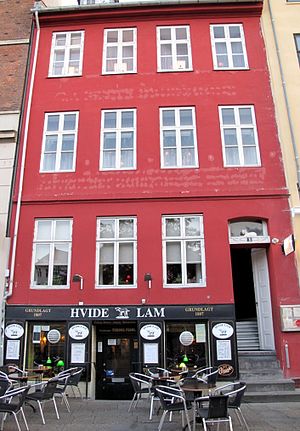
MR (restaurant)
MR i de tre øverste etager i 2009.
Restaurant MR i 2009.
MR var en dansk restaurant, beliggende på Kultorvet i København. Den var i fire år tildelt én stjerne i Michelinguiden. Den eksisterede fra 2005 til 2010, og var blandt andre ejet af kokken Mads Refslund.